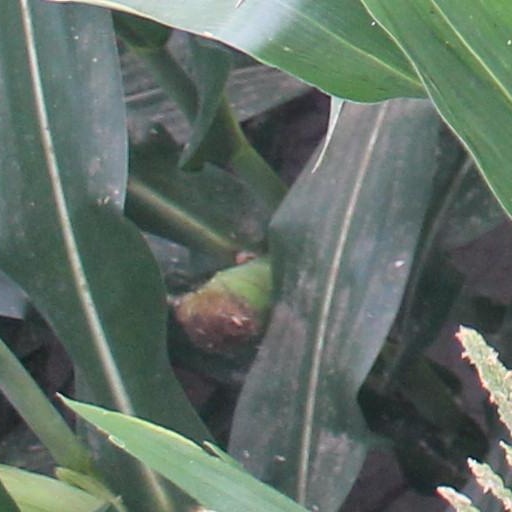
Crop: maize; corn